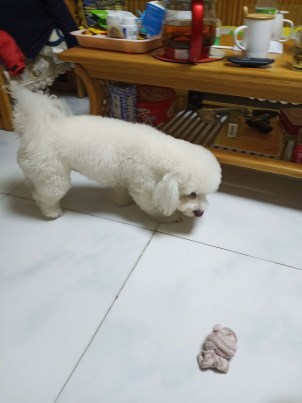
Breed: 3083-n000117-Bichon_Frise